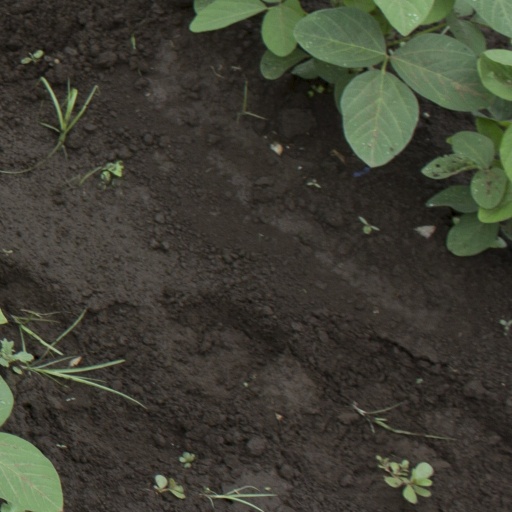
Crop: soybean